Konstantin Kryukov

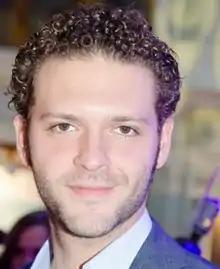
Kryukov in 2013

Konstantin Vitalyevich Kryukov (born 7 February 1985) is a Russian actor. He is known for playing the role of Dzhokonda in "The 9th Company".